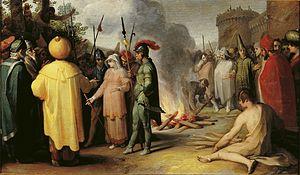
L'histoire de Juda et Tamar, est un épisode biblique du Livre de la Genèse.